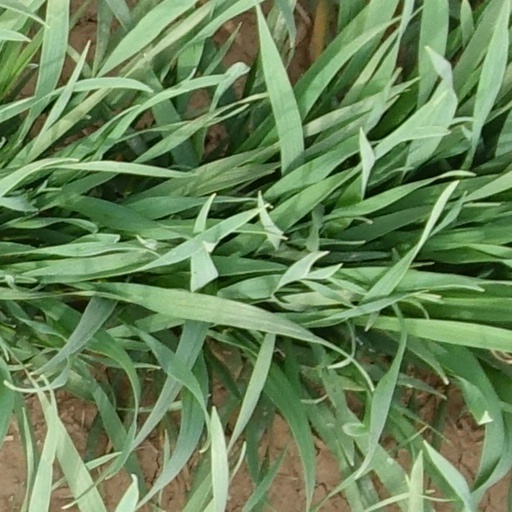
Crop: wheat